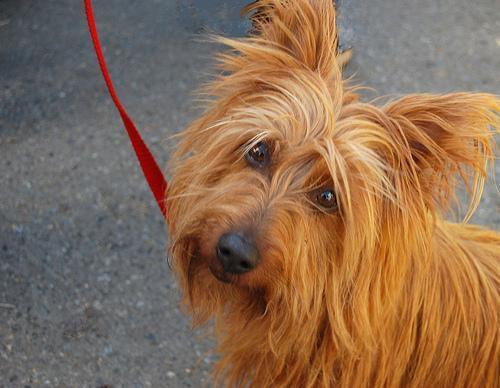
Australian_terrier